Chokha

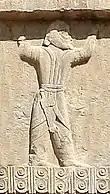
Sogdian soldier.

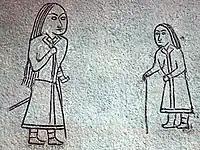
Western Turks of both sexes wearing caftan with lapels.

The costume consisted of the following elements: shorts, leggings, caftan or coat (multiple layers), and boots. The large dolman sleeves allow for freedom of movement and the two slits towards the back allow the skirt to cover the legs more fully while seated on horseback. The original use of the coat is very specialized for mounted archery, horse riding, and combat, similar to the use modern chokha. Well-preserved caftans were made of Sogdian and Chinese fabrics. Later in the Khazar reign the caftan started to become associated with aristocracy in the Caucasus and it remained that way until late 19th century. By the period of the Western Han dynasty (206 BCE–8 CE), silk trimming became a regular feature in the steppe environment. Prior to this, garments were trimmed with woven trim or fur. Piping or trimming of the caftan's collar and the chest was a common feature among the noble and common classes of the Parthians, Kushans, Sasanians, Sogdians, Hephthalites, Huns, Turks, Alans, and the Scythians. Another design of the caftan also includes the lapels. Lapels do not feature on Parthian, Kushan, or Sasanian caftans, however they do appear in art from Hepthalite and Sogdian sites, it is suggested that the political ascendance of the Western Turks in the Alan's territory resulted in the adoption of lapels. The caftan prevailed in fashion through the early medieval period in the Near East and Central Asia.